Demiard

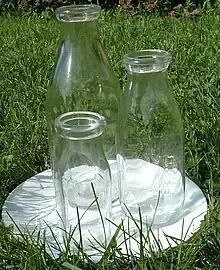
Glass milk bottles from 1950s Quebec. The large bottle is a "pinte" (quart), the middle size a "chopine" (pint) and the small size a "demiard" (half-pint). The latter was used for cream.

The demiard is a traditional unit of volume originating in pre-revolutionary France. After the revolution, when the metric system was introduced in France, the demiard persisted in Louisiana, Quebec, and other French-speaking areas of North America.